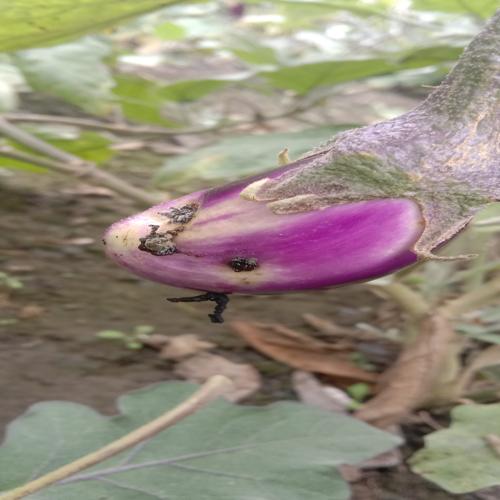
Label: Shoot and Fruit Borer